Describe the emotion expressed in this image:  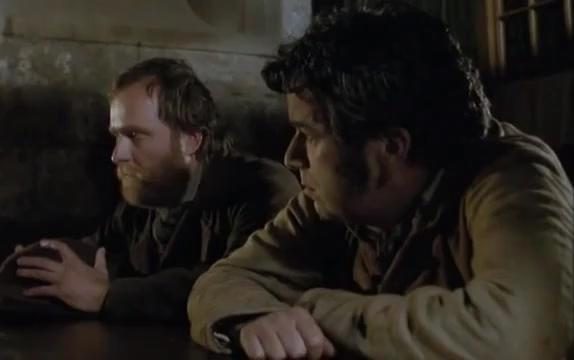
This person displays Pain, valence and arousal with low intensity.